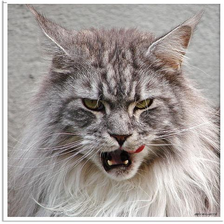
Species: cat
Breed: Maine Coon